Madivala Machideva

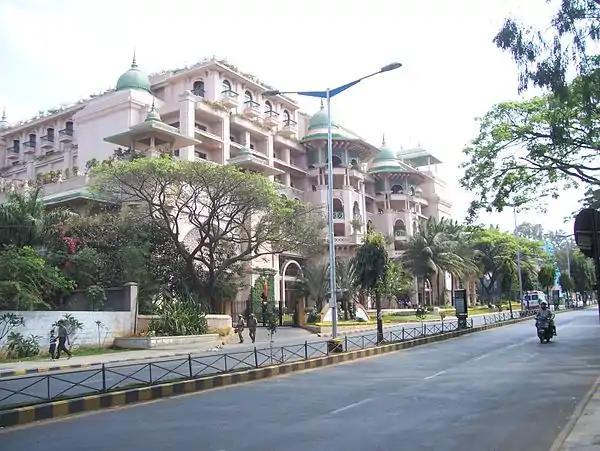
Madivala Machideva Road Bangalore, Karnataka

The Old Airport Road that connects Domlur and the old Bangalore airport was renamed as 'Madiwala Machideva Road' in his honour in September 2016.12th century great warrior and saint of LINGAYAT dharama, protected Vachanas of Basavanna.